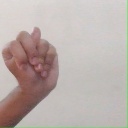
अक्षर: न